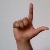
The image shows a hand gesture representing the letter 'L' in Indian Sign Language.